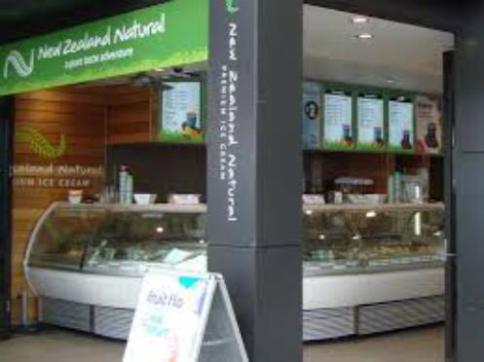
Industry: Food